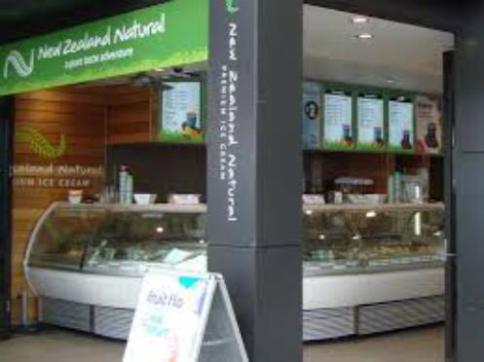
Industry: Food